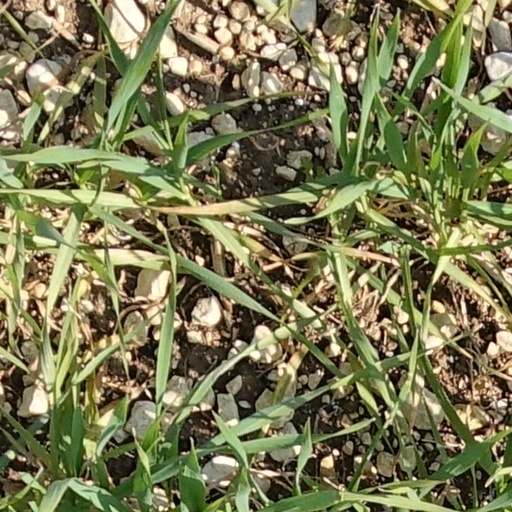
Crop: wheat